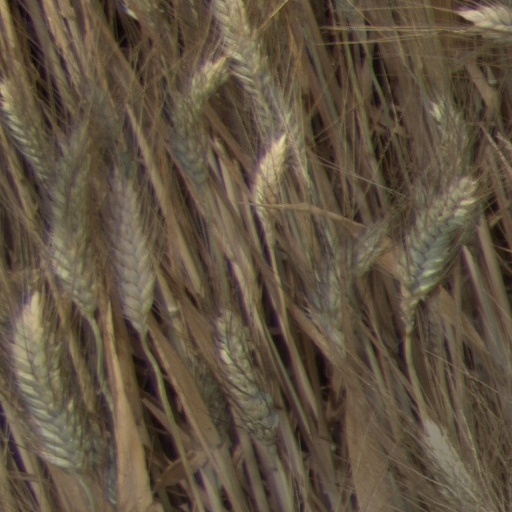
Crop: wheat